AgustaWestland Project Zero

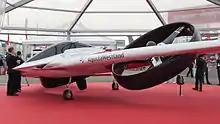
Project Zero on static display at the 2013 Paris Air Show

On 4 March 2013, the existence of the program was announced to the public at the Helicopter Association International (HAI) Heli-Expo. In June 2013, the aircraft was publicly displayed at the Paris Air Show. In early 2014, the Project Zero team was awarded AHS International's prestigious 2014 Grover E. Bell Award—named for Larry Bell's late brother—given to the individual or organization that has fostered and encouraged research and experimentation in helicopter development.